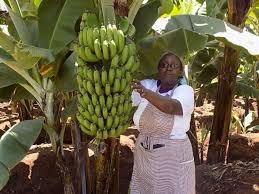
Huyu ni mkulima ambaye ako kwenye shamba lake anaonyesha mzao wa mimea wake ambao ni mimea ya ndizi, ndizi yake imetoka vizuri.